The xx

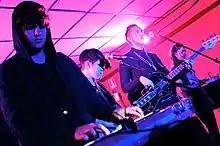
The original line-up performing in October 2009

The xx's debut album "xx" was released on 14 August 2009 through the British independent record label Young Turks,